Plankton Expedition

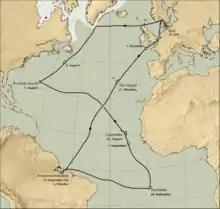
Figure 1. Route of the 1889 Plankton Expedition.

The Plankton Expedition was funded by the German government and private donors. In addition to Hensen, the expedition consisted of a team of five scientists and an artist: zoologist Frederick Dahl, physiologist and protistologist Karl Brandt, botanist Franz Schütt, geographer Otto Krümmel, and microbiologist Bernard Fischer, as well as artist Richard Eschke.